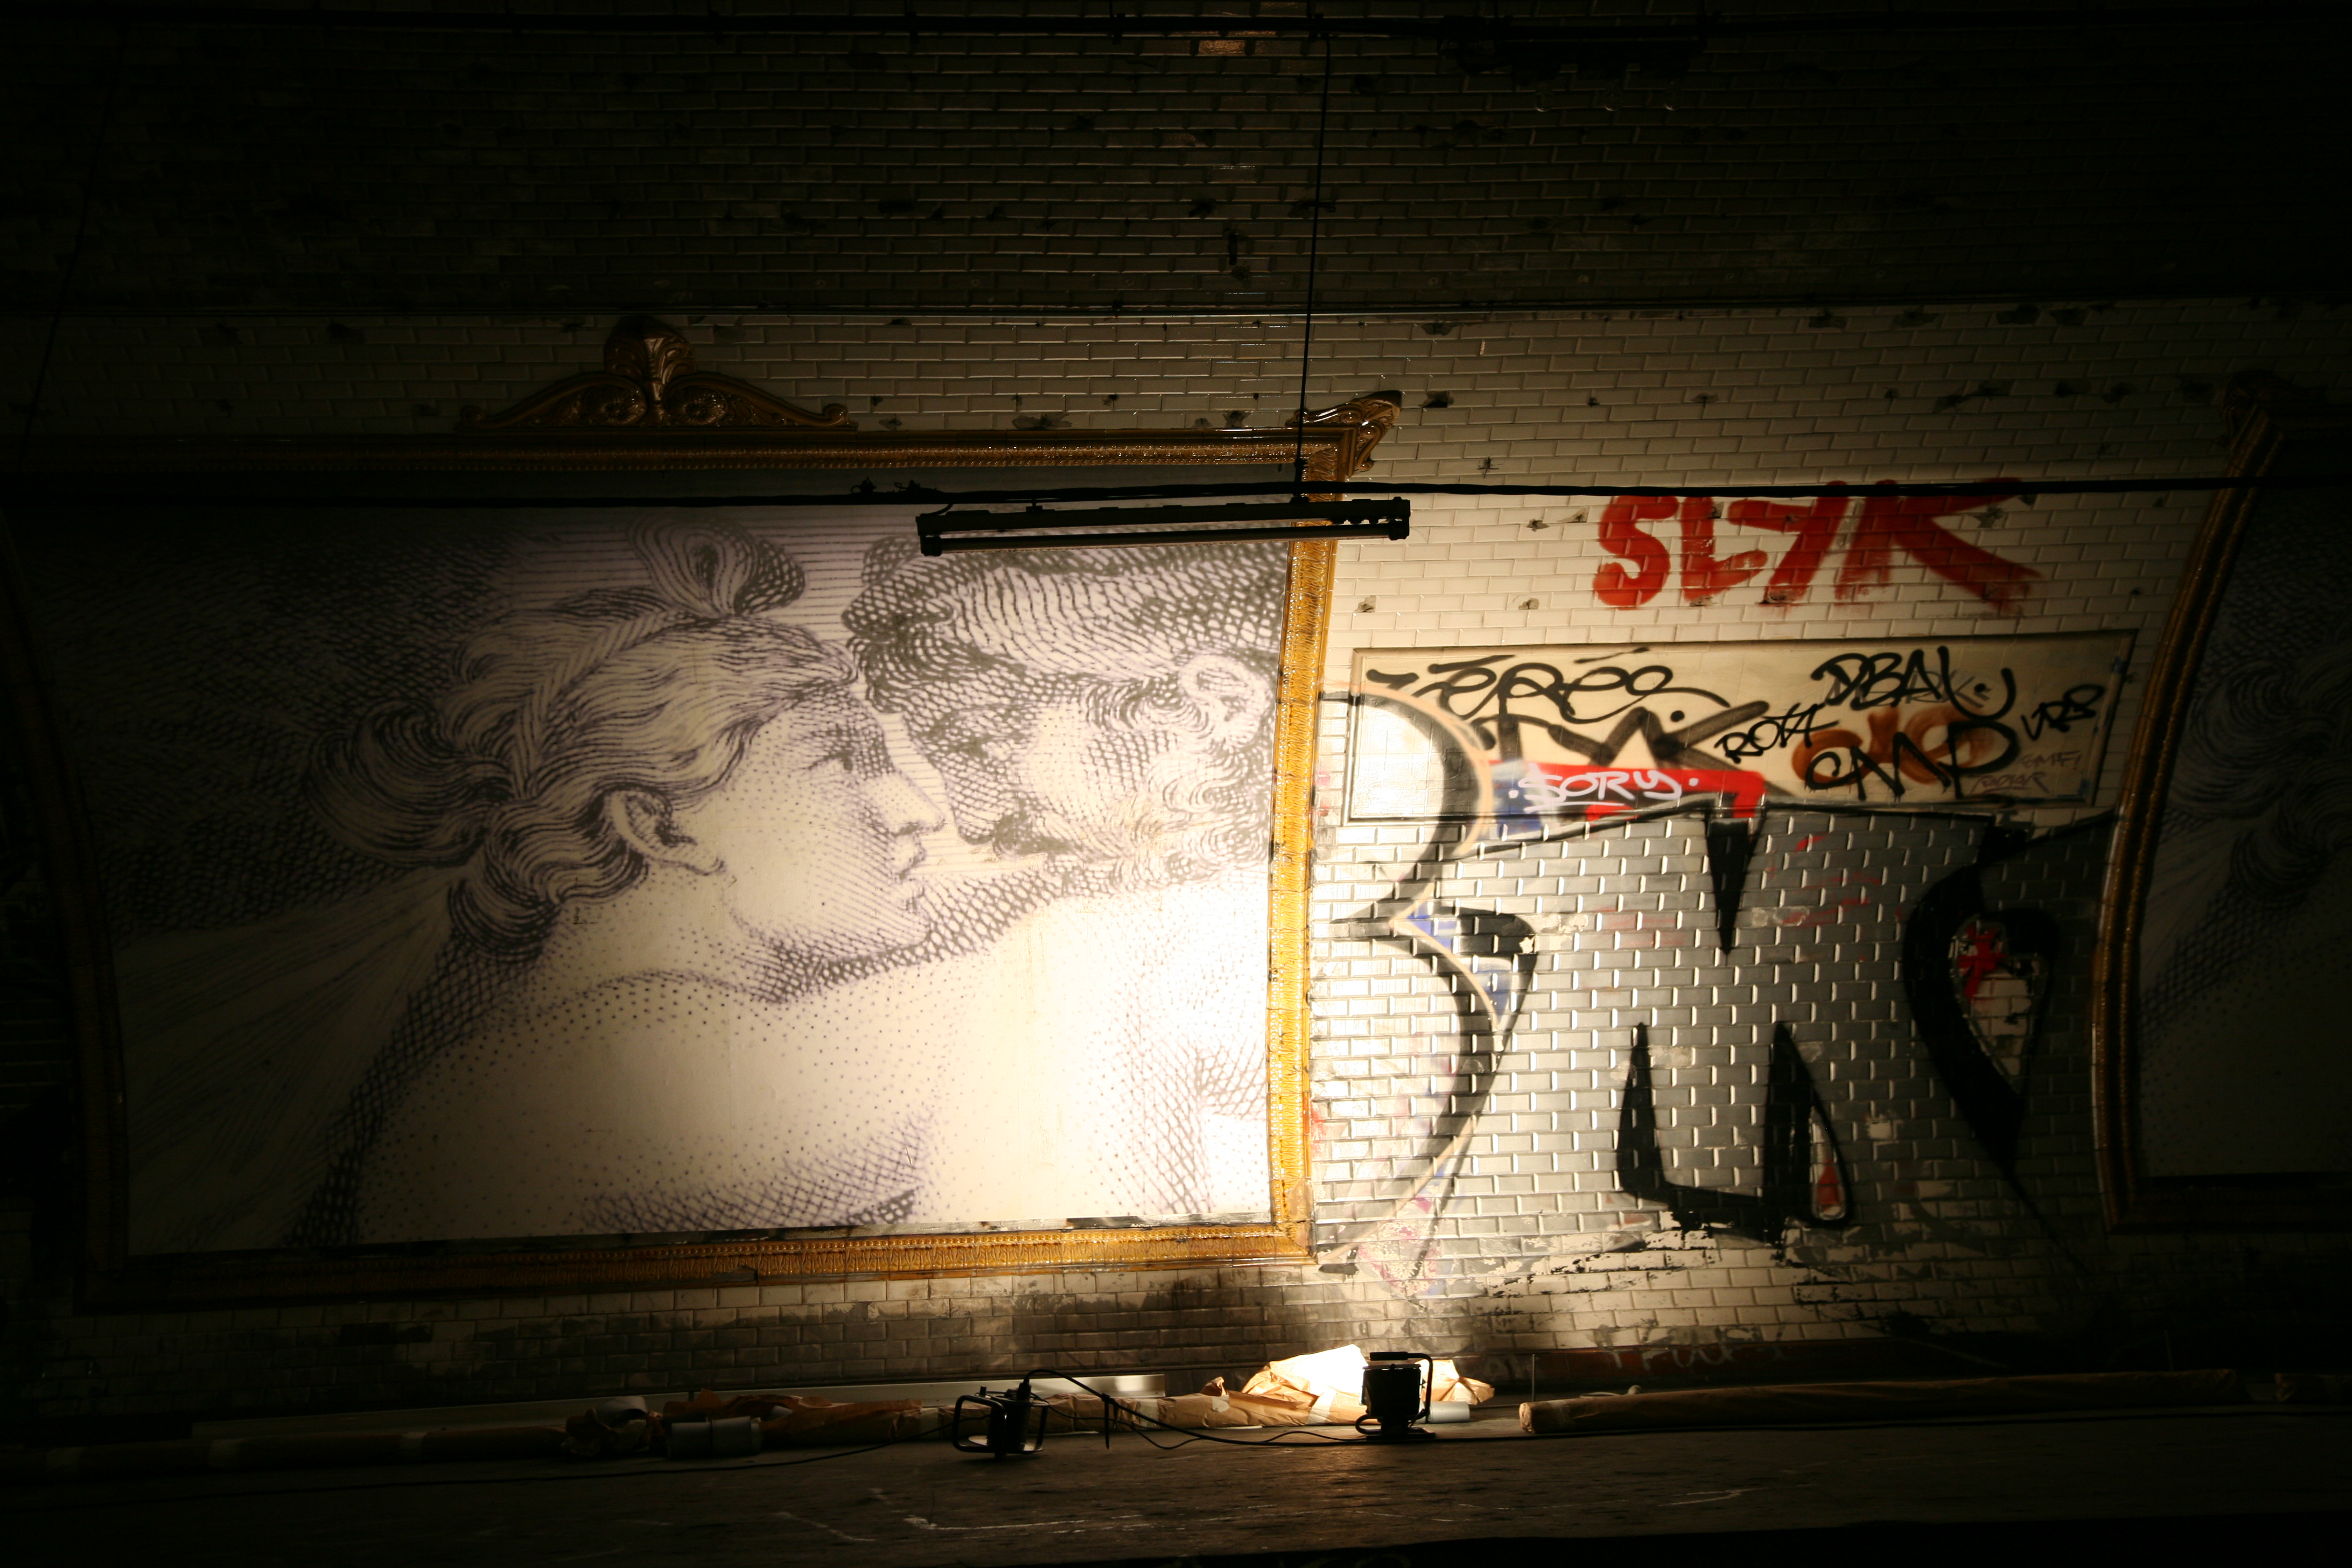
light, night, paris, wall, metro, color, platform, darkness, graffiti, art, tag, bnf, hell, installation, x, shape, ratp, enfer, croixrouge, calbum, laurentungerer